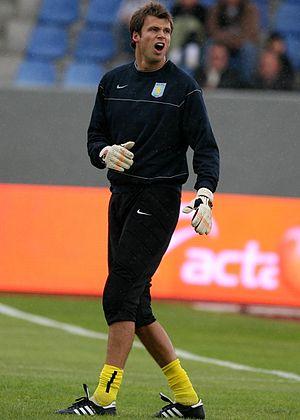
Stuart James Taylor, né le 28 novembre 1980 à Romford, est un footballeur anglais qui évolue au poste de gardien de but à Southampton FC.